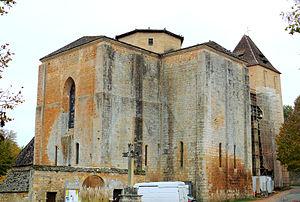
Paunat - Église Saint-Martial
L'église Saint-Martial se trouve dans la commune de Paunat, dans le département de la Dordogne.